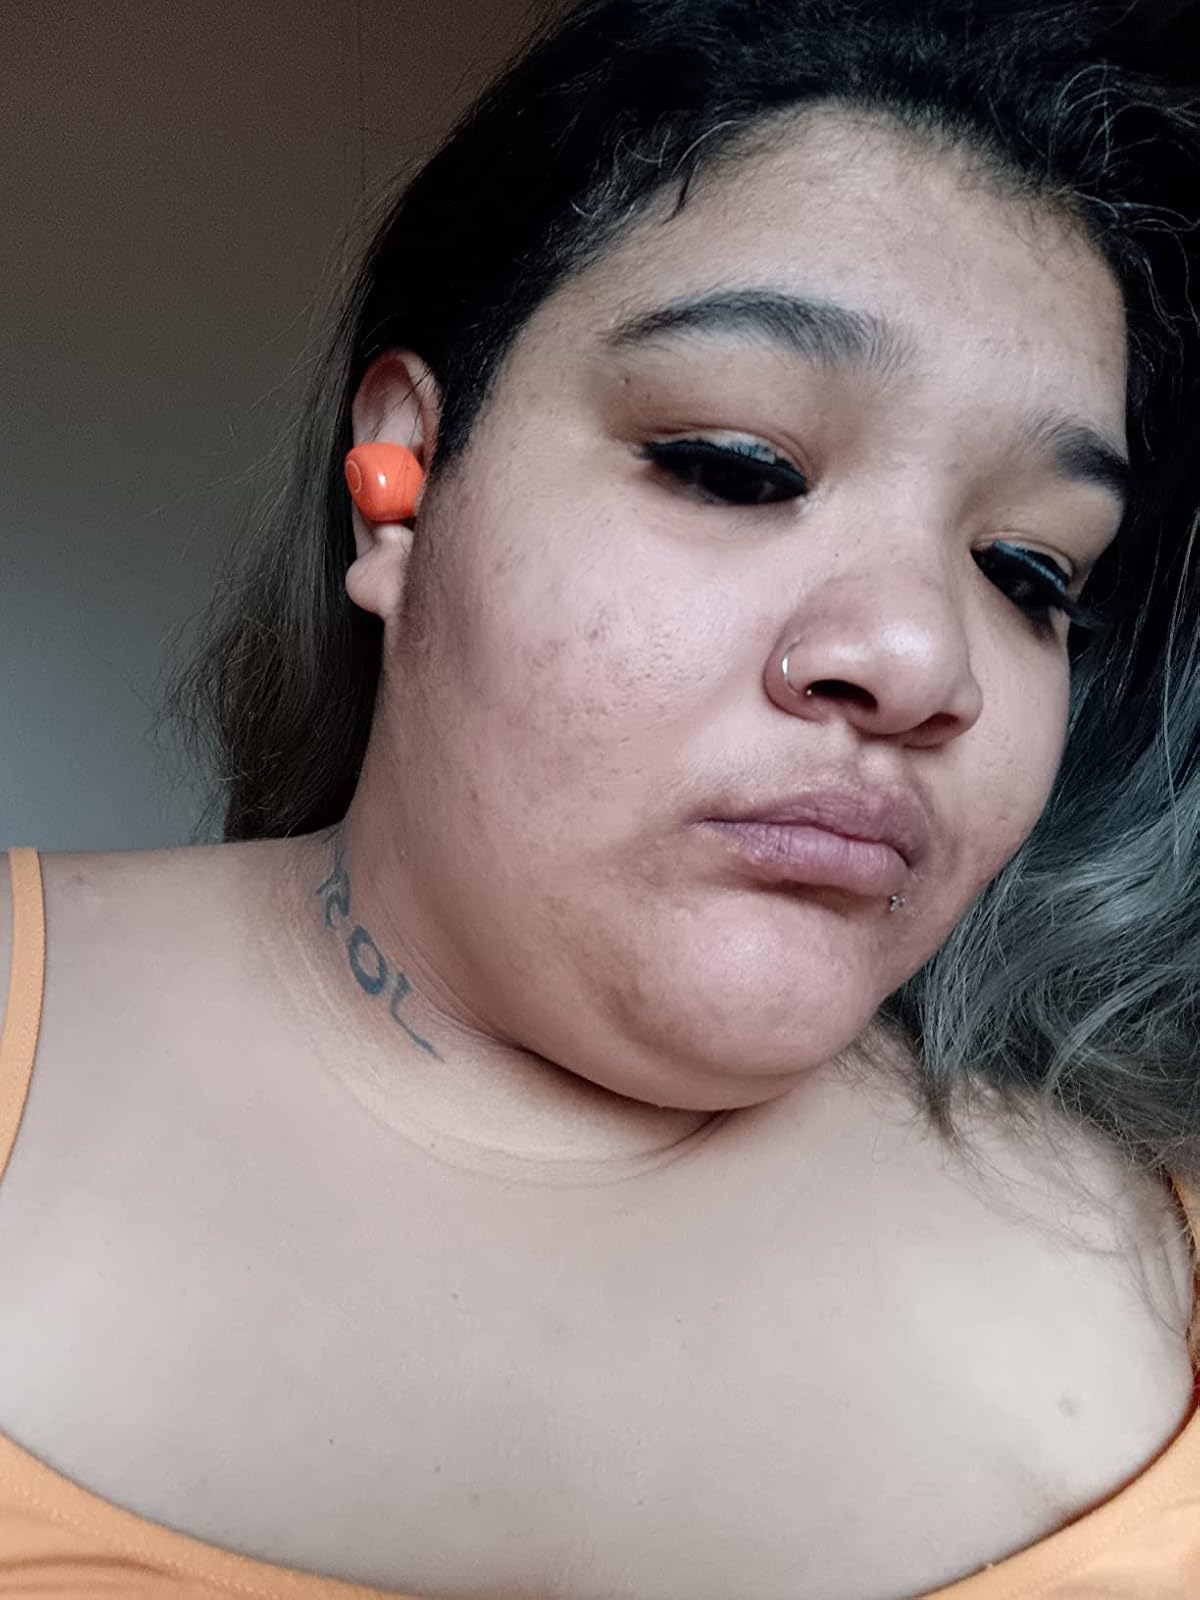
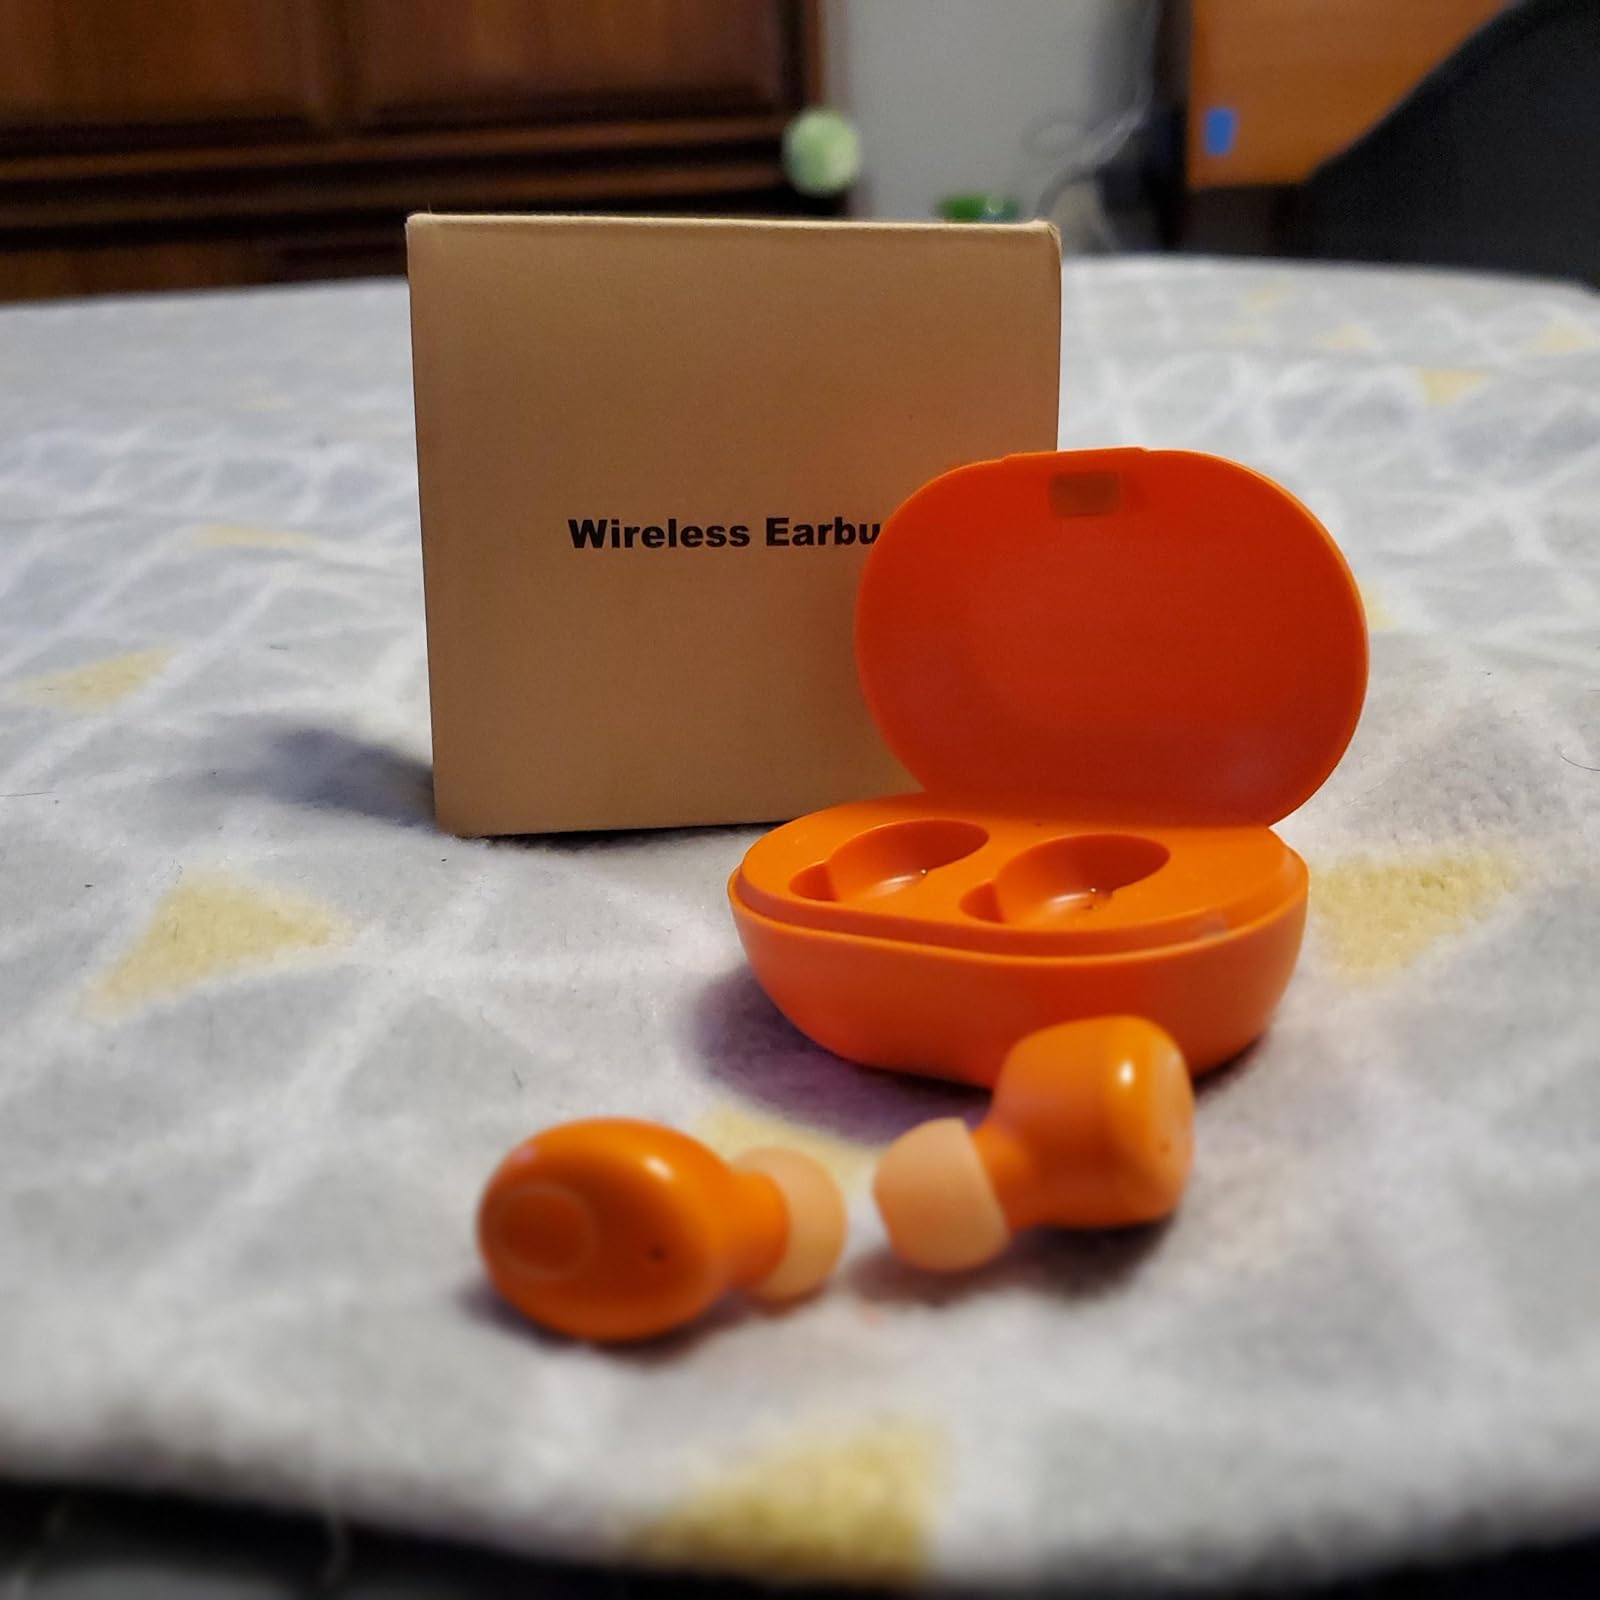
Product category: earbuds
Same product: yes